Question: Please indicate a possible affordance area of the chair that can be used for sitting on
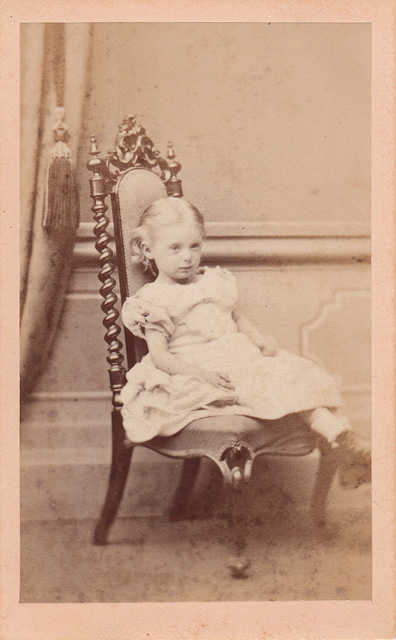
Answer: [130.769, 394.007, 335.068, 433.616]